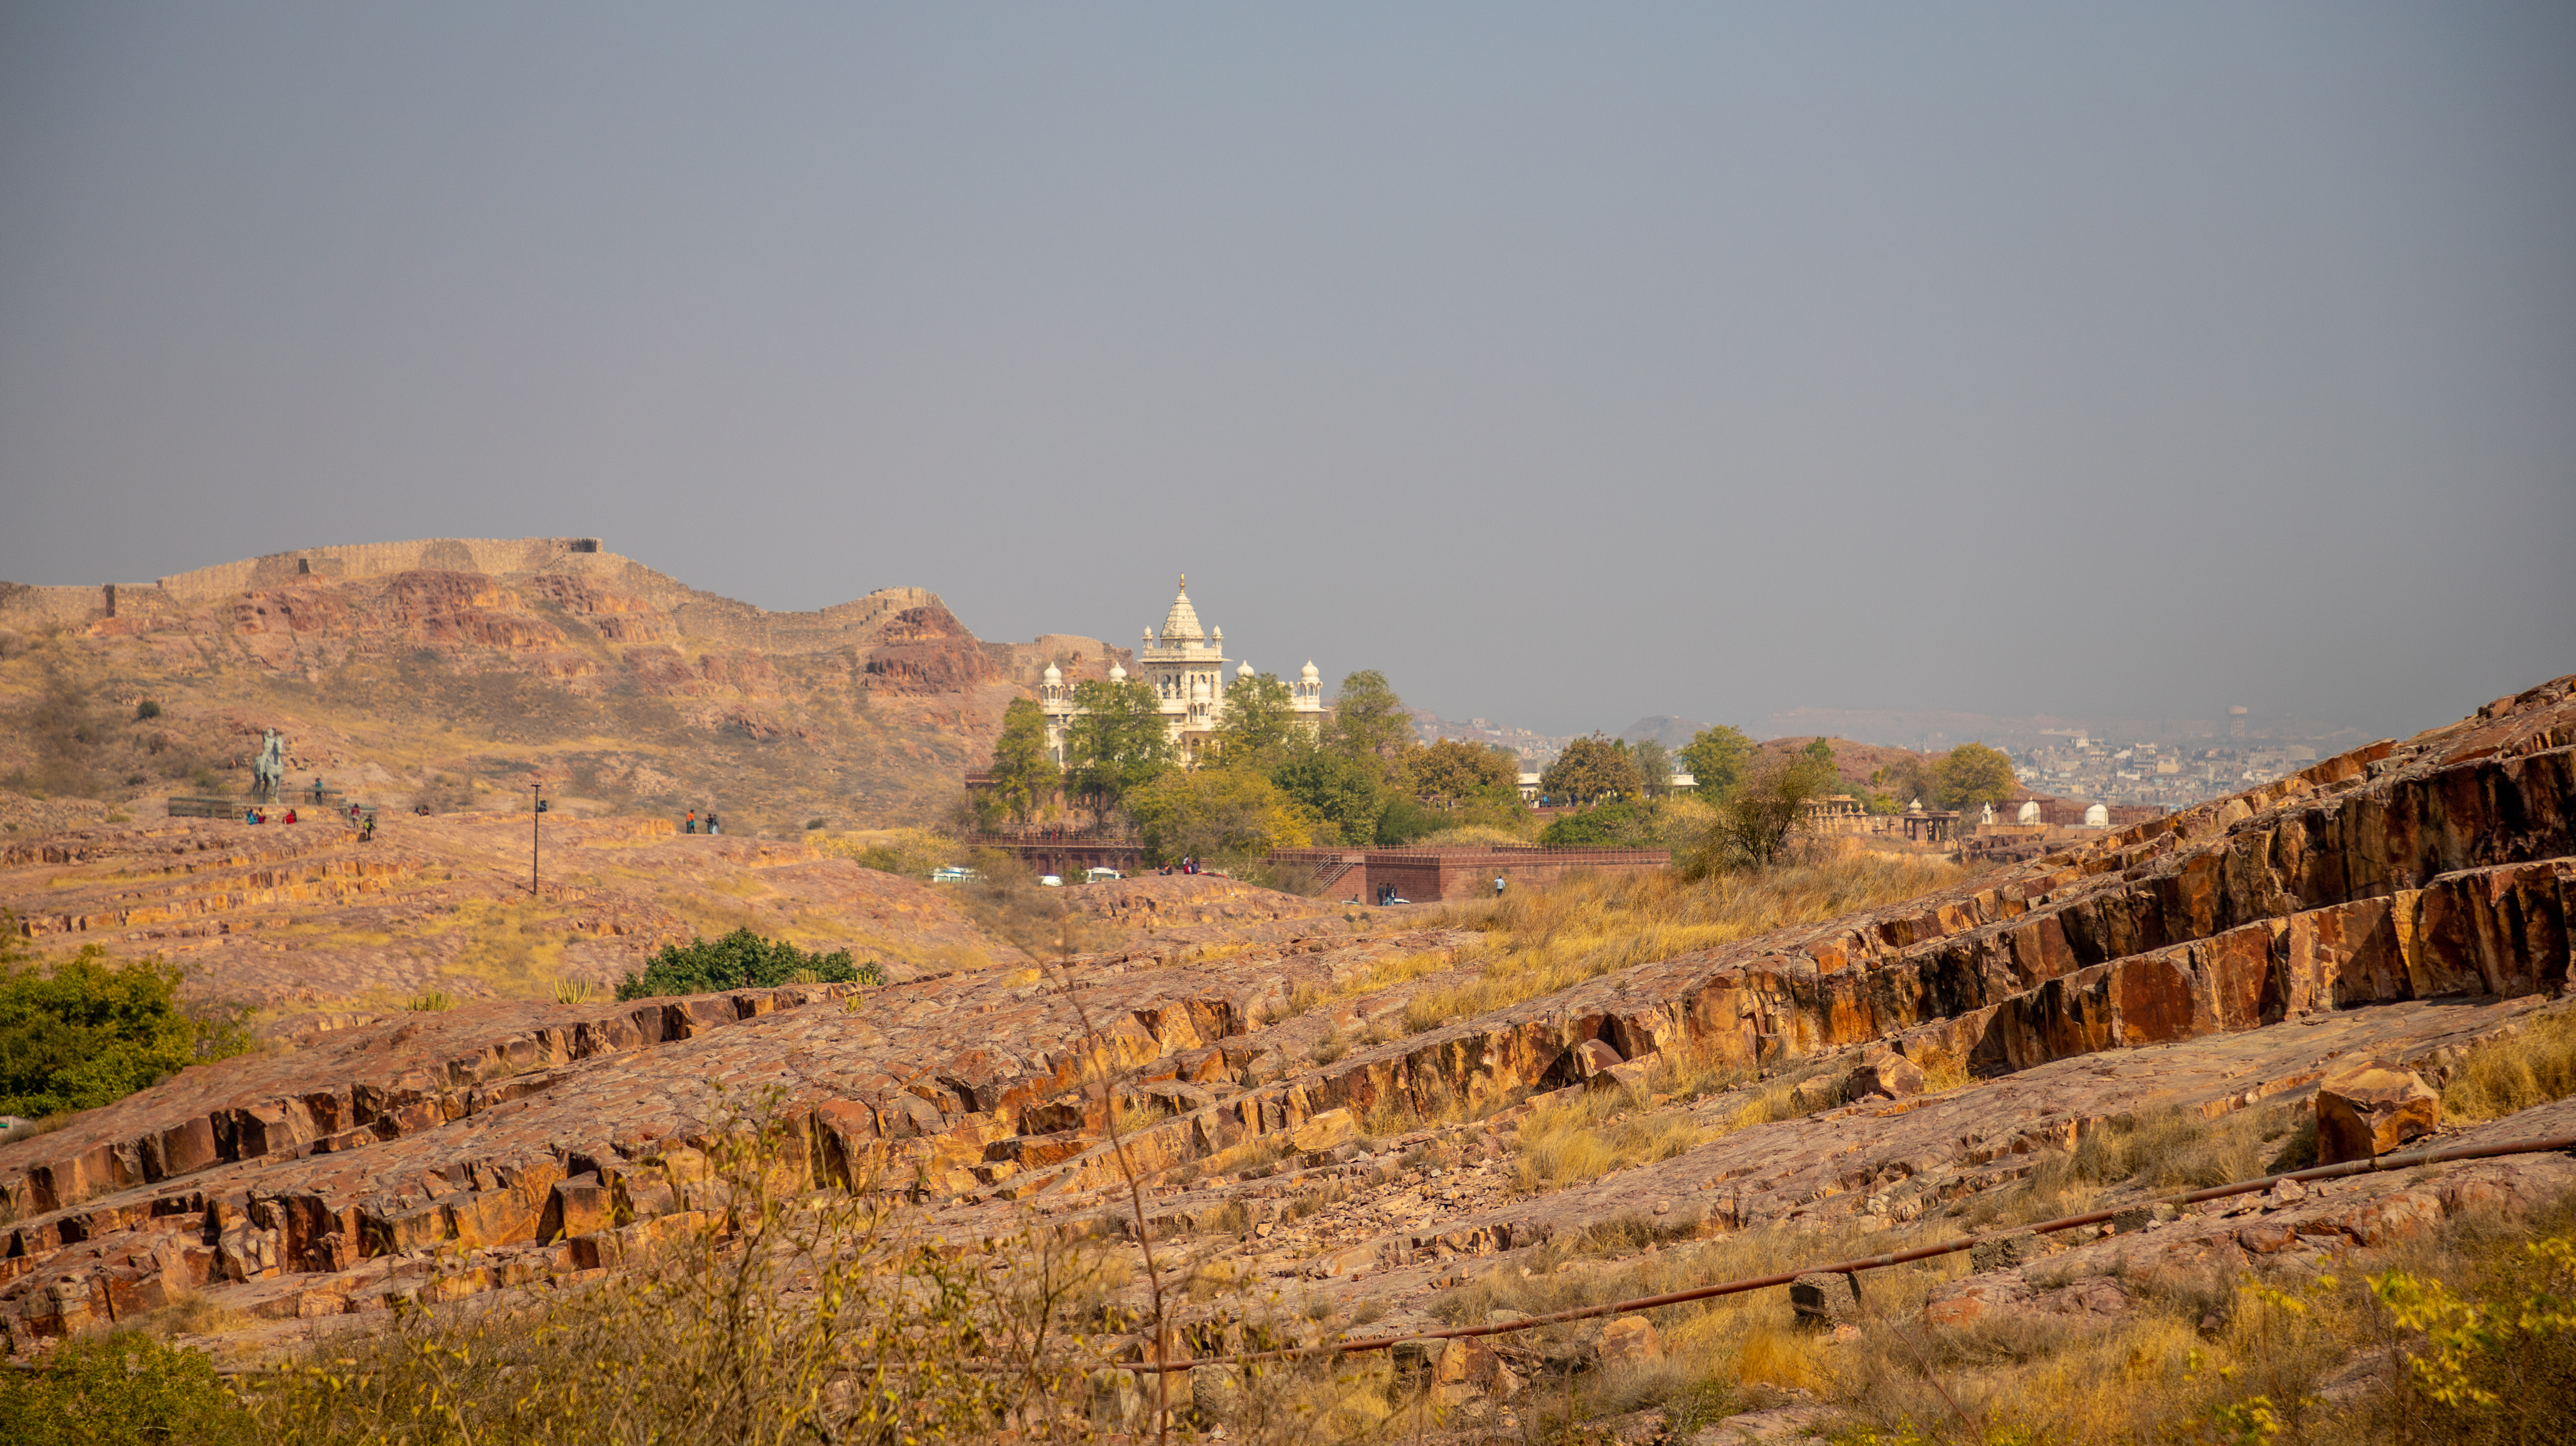
Rajsthan, india, wall, historic site, ruins, ancient history, hill, sky, wadi, landscape, rural area, tree, history, hill station, fortification, soil, village, archaeological site, wildlife, tourism, plateau, national park, unesco world heritage site, plain